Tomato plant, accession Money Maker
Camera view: vertical (180 deg); turntable rotation: 300 degrees
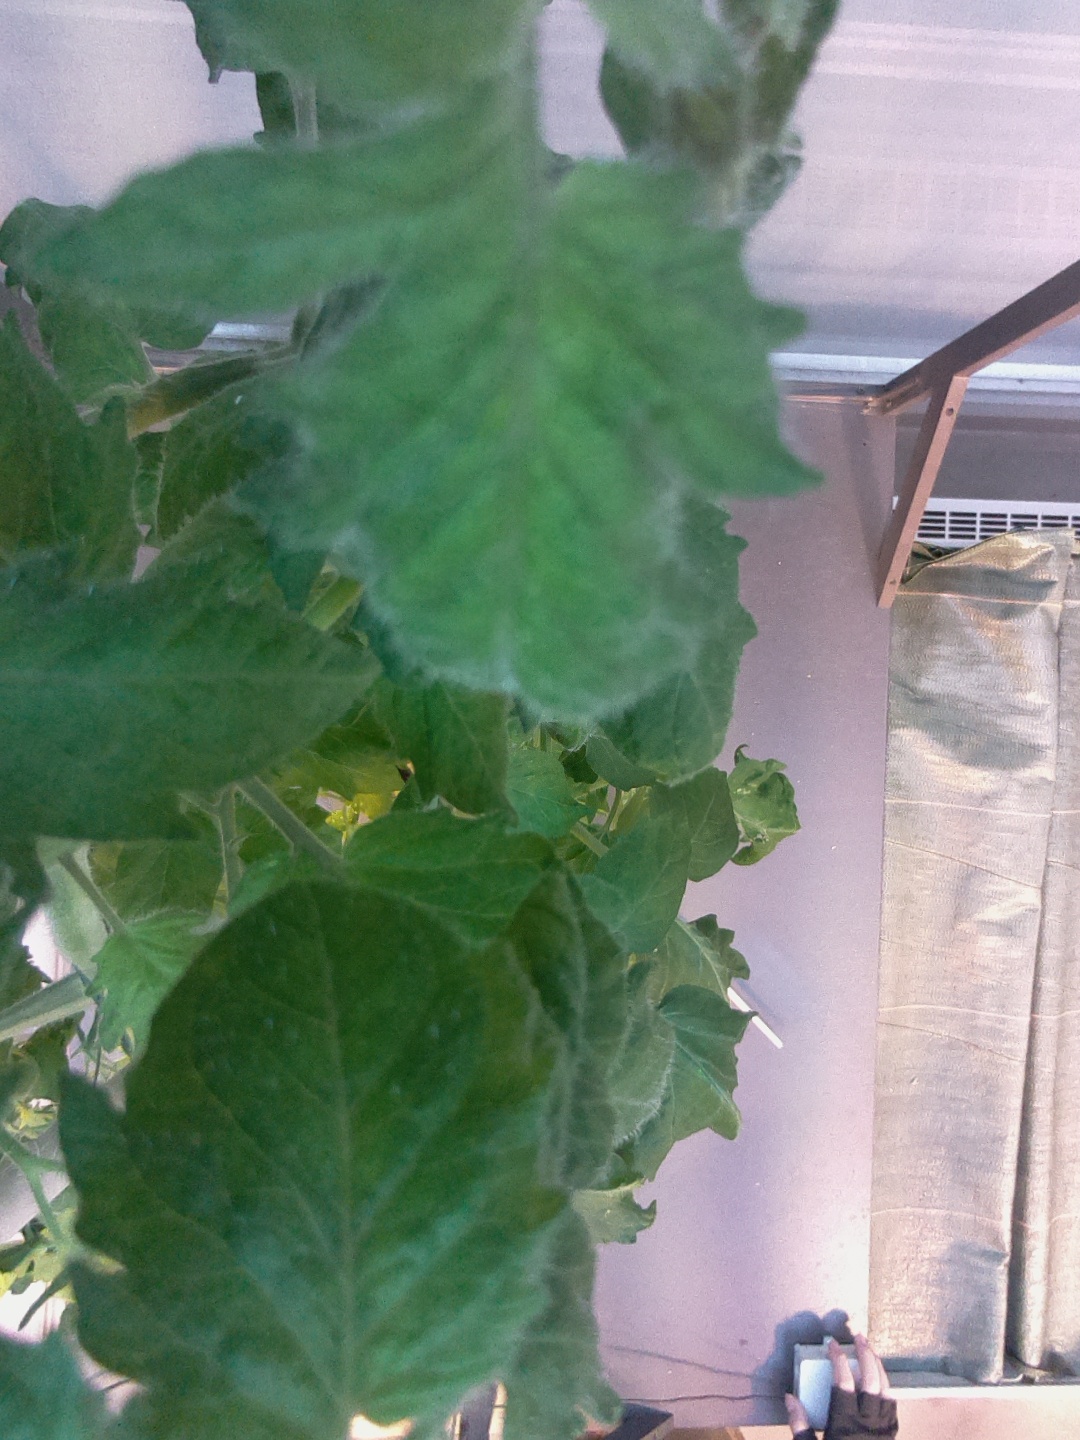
BBCH growth stage 66: Full flowering, 60%-70% of flowers open, more petals falling